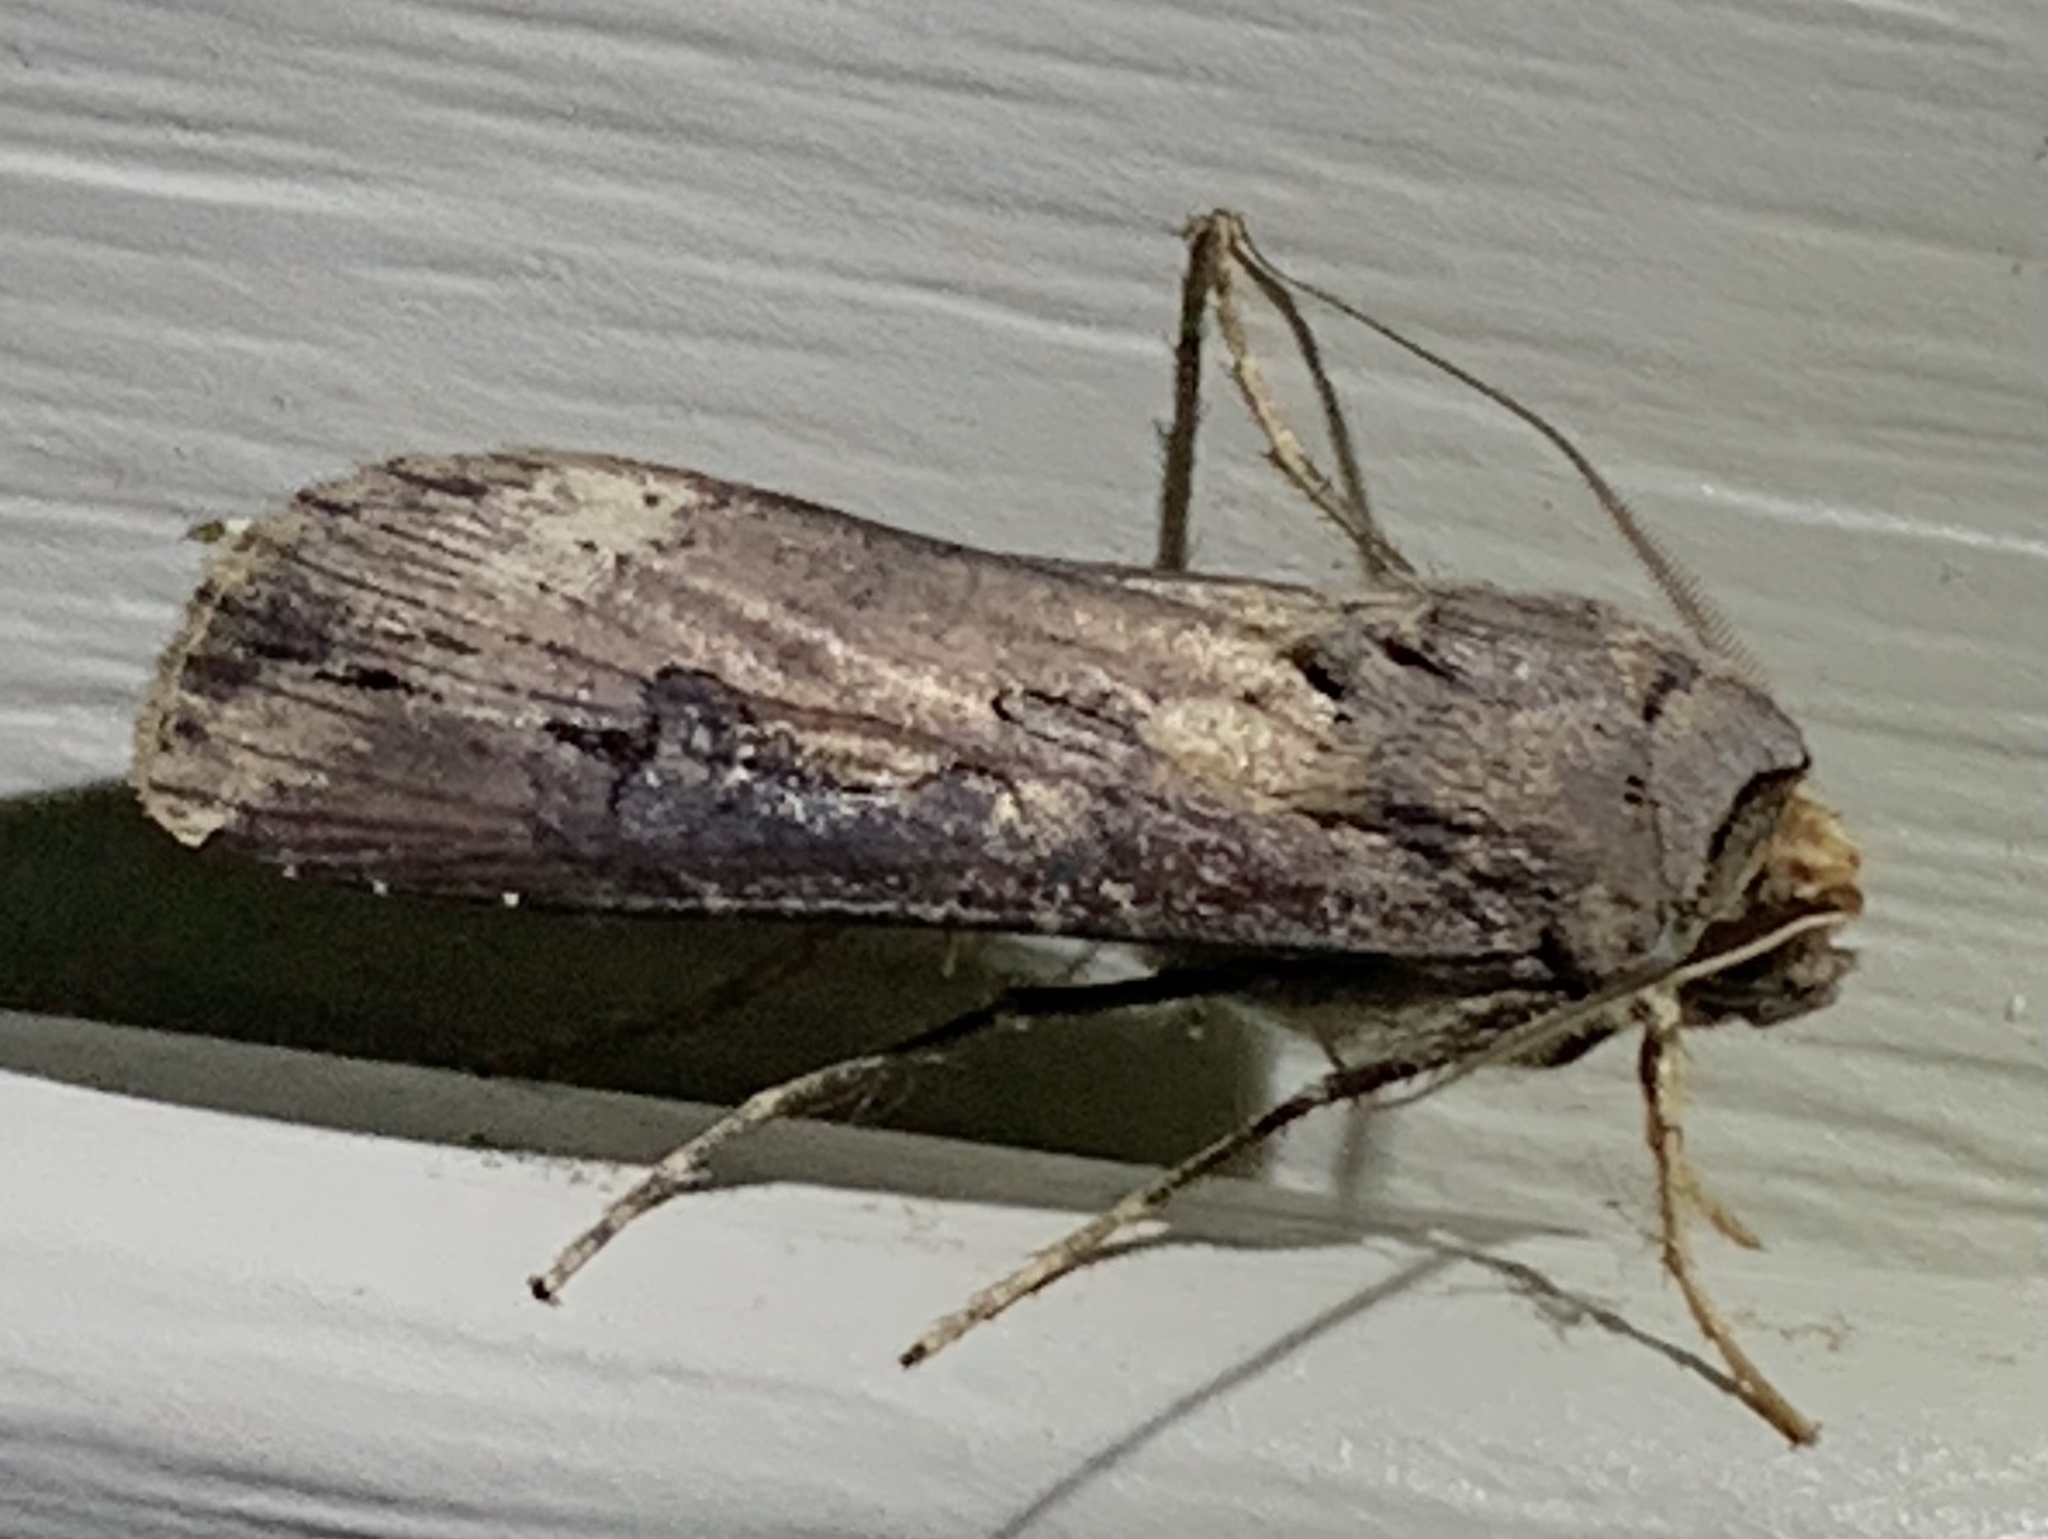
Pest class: cutworms